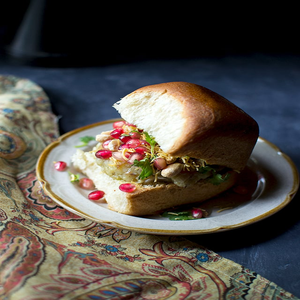
Dish: dabeli